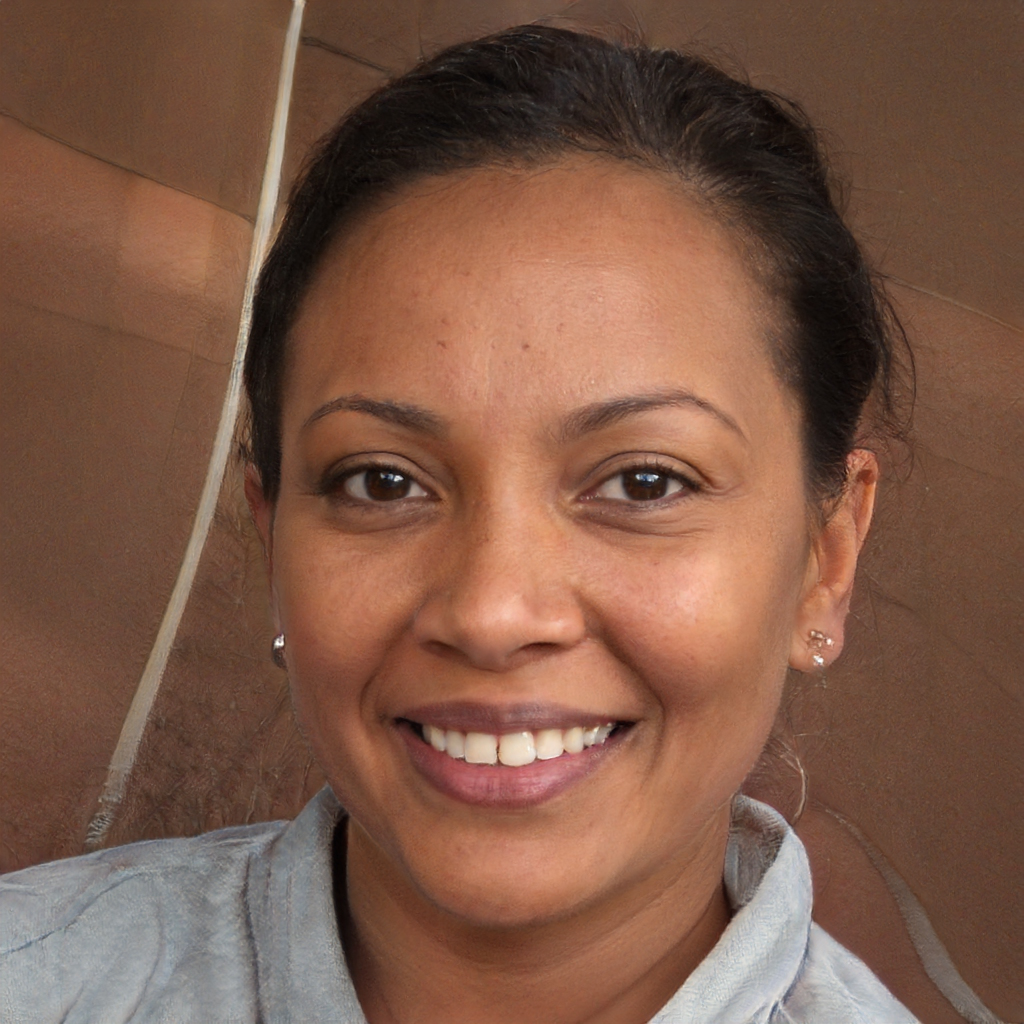
Label: Colored